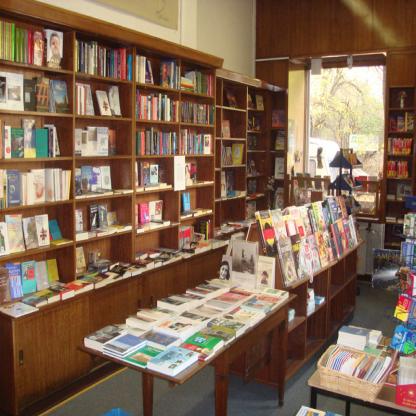
Scene: Indoor